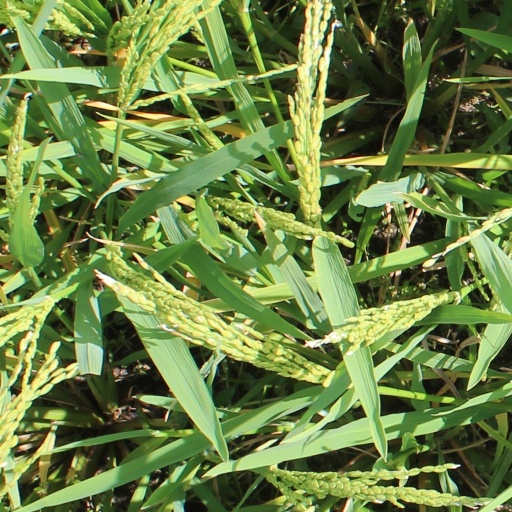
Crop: rice